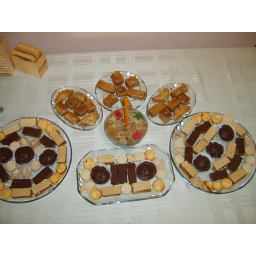
Cakes and cookies&amp;lt; in the middle is a pot with sweet wheat berries (cooked and then consecrated in the church) and a candle